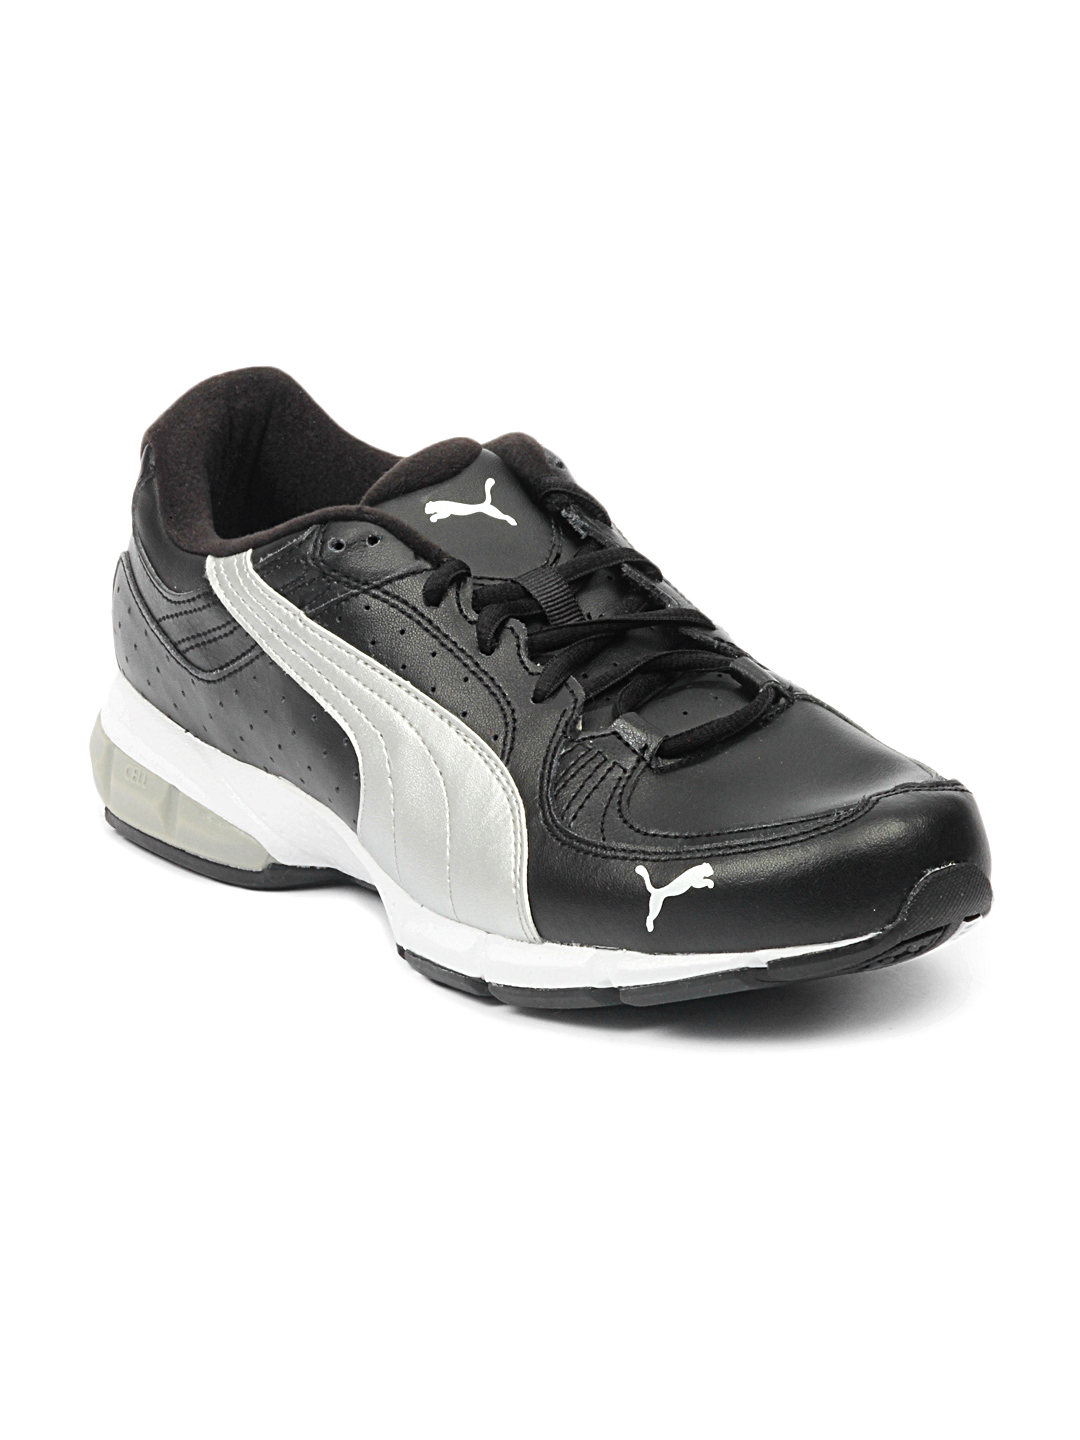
Puma Men Black Caliber Shoes
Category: Footwear / Shoes / Sports Shoes
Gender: Men
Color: Black
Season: Summer 2012
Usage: Casual